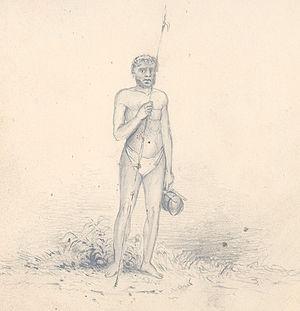
Napuka est un atoll situé dans l'archipel des Tuamotu en Polynésie française dans le sous-groupe des Îles du Désappointement. Celui-ci est le chef-lieu de la commune de Napuka.